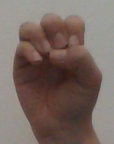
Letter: ha